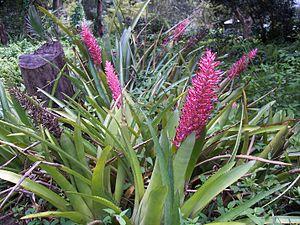
Aechmea distichantha est une espèce de plantes de la famille des Bromeliaceae qui se rencontre du Brésil à l'Uruguay.